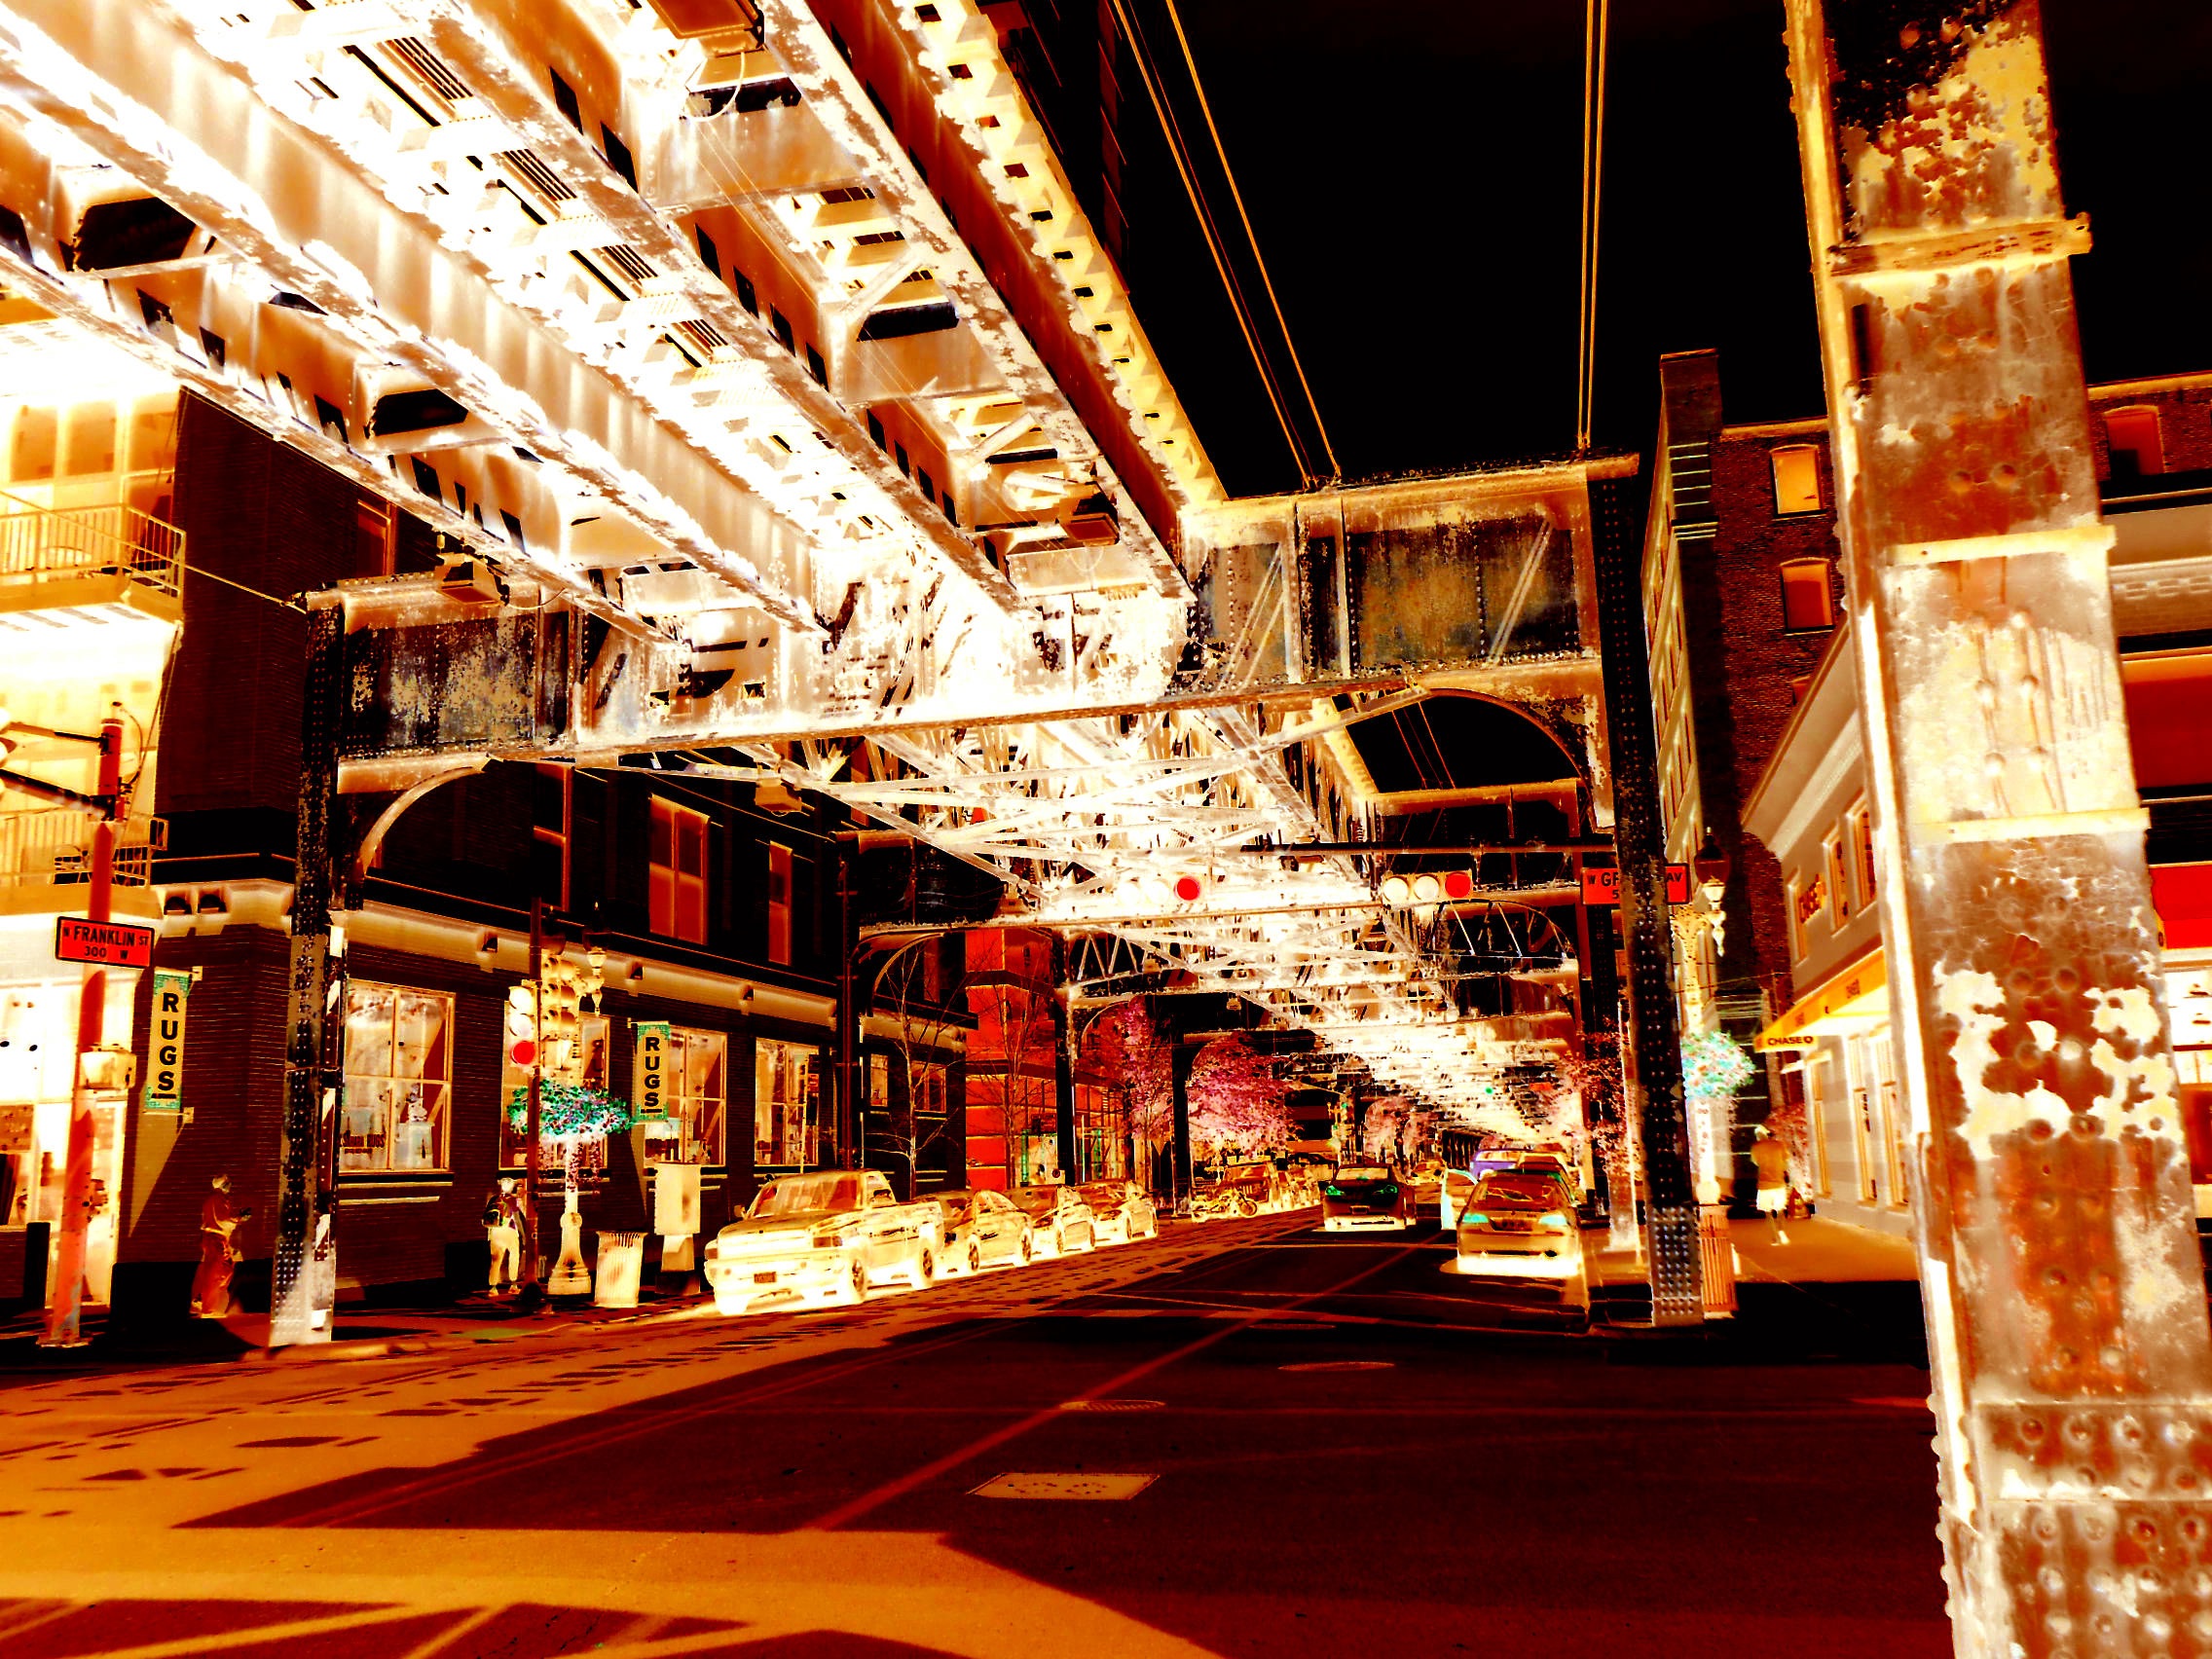
night, cityscape